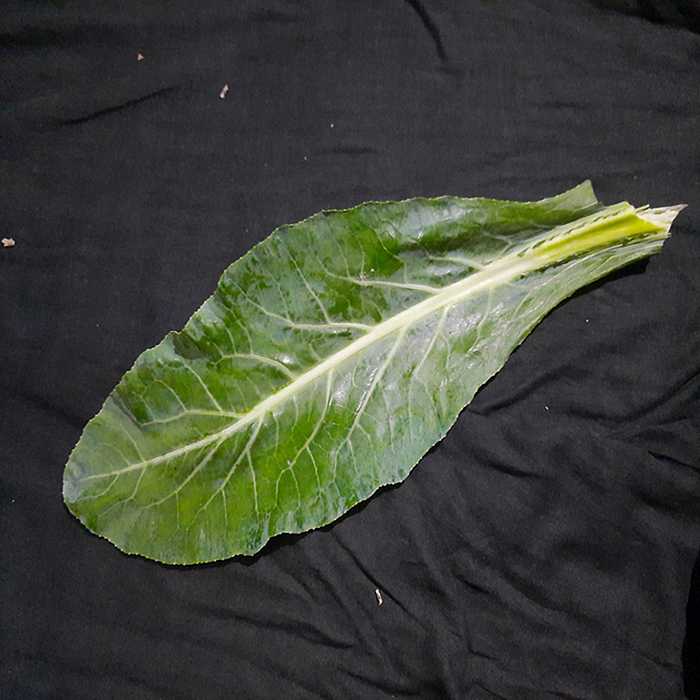
Plant: Cauliflower
Label: Fresh leaf